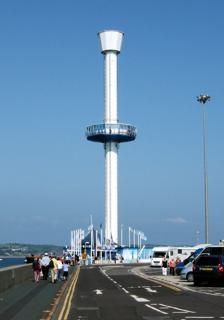
Building: Jurassic Skyline
Country: United Kingdom
Year built: 2012
The Jurassic Skyline tower The Jurassic Skyline tower (known until mid-2015 as the Weymouth Sea Life Tower ) was an observation tower on Weymouth Pier in Weymouth, Dorset , England. It was situated next to Weymouth Beach and the Weymouth Pavilion , where it overlooked Weymouth town, the beach , the Pavilion , the Old Harbour , Nothe Gardens , the Nothe Fort , and Portland Harbour . It opened on 22 June 2012. The tower stood 53 metres (174 feet) high. The clear-fronted passenger gondola could turn a full 360 degrees as it rose during operation, and  accommodated 69 passengers at a time. Each tower session lasted approximately 15 minutes. A total of 1,100 tons of concrete was used during building; the tower itself weighed 140 tons. It offered views of the English Channel and the surrounding countryside; on a clear day, views at the highest point were said to extend down the Dorset coast to Lulworth Cove and Durdle Door . The tower received national attention in September 2017 after the gondola became stuck and could not descend; 13 people were winched off by helicopter as the weather prevented other modes of safe rescue. In August 2019, the tower was announced to be permanently closed and was subsequently removed. History The Jurassic Skyline tower from Weymouth Beach The groundworks of the tower, seen in December 2011 The tower, designed as a temporary tourist attraction, took eight months to build at a cost of £3.5 million. It was designed in Germany and built in Hungary and France, before being shipped in sections to be assembled on site. Work commenced in October 2011, when excavation of the 18-metre deep foundations started. The ground-level reception building was the last part of the tower to be built in June 2012, in time for the Olympic events. The idea of such a tower had been put forward in 2009-10. After a number of sites across Europe were considered, Weymouth was selected due to its far-reaching vistas and its closeness to the Sea Life Park. The tower had been funded by private money as one of the 90-strong worldwide attraction network operated by the Poole-based Merlin Entertainments , who also own the nearby Sea Life Park and the Pirate Adventure Golf at Lodmoor Country Park. Completed a week ahead of schedule, an early running of the tower was enjoyed by a host of VIP guests, including borough mayor Margaret Leicester, and local councillors and business community representatives. The tower's original five-year permission was extended in 2017 for a further five years. Thirteen people got stuck up the tower when it malfunctioned on 5 September 2017. They were winched to safety by a coastguard helicopter . Following an investigation, the tower re-opened on 22 October. After its standard period of closure over the winter period, the tower failed to reopen at the beginning of the peak season in April 2019. Merlin Entertainments later announced on 2 August 2019 that the tower was permanently closed as a result of declining visitor numbers. It was sold to another company and dismantled. See also British Airways i360 tower in Brighton References